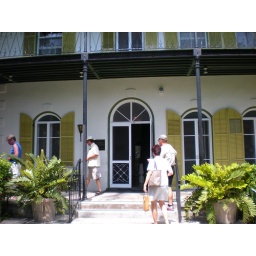
There goes Linda Carol in the white shirt and khaki skirt.